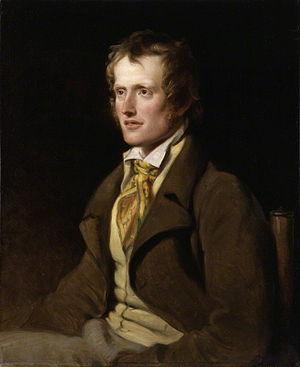
John Clare est un poète romantique anglais, né le 13 juillet 1793 dans le village de Helpston dans le diocèse de Peterborough dans le Northamptonshire et mort le 20 mai 1864 au Northampton General Lunatic Asylum de Northampton. Il est avec John Keats et William Wordsworth un des poètes les plus importants de sa génération. Il est surtout connu pour son amour de la ruralité et sa vision éclairée de la campagne anglaise.
William Hilton est un peintre portraitiste anglais et auteur de peinture historique.